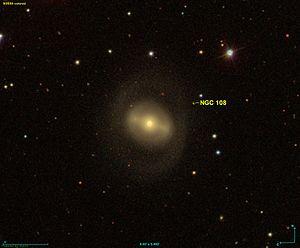
Image créée à l'aide du logiciel Aladin Sky Atlas du Centre de Données astronomiques de Strasbourg et des données de SDSS (Sloan Digital Sky Survey).
NGC 108 est une galaxie lenticulaire barrée et entourée d'un anneau. Elle est située dans la constellation d'Andromède à environ 212 millions d'années-lumière de la Voie lactée. Puisqu'un anneau pâle entoure NGC 108, elle est une galaxie à anneau. Elle a été découverte par l'astronome germano-britannique William Herschel en 1784.